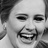
Emotion: happy